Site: saxony
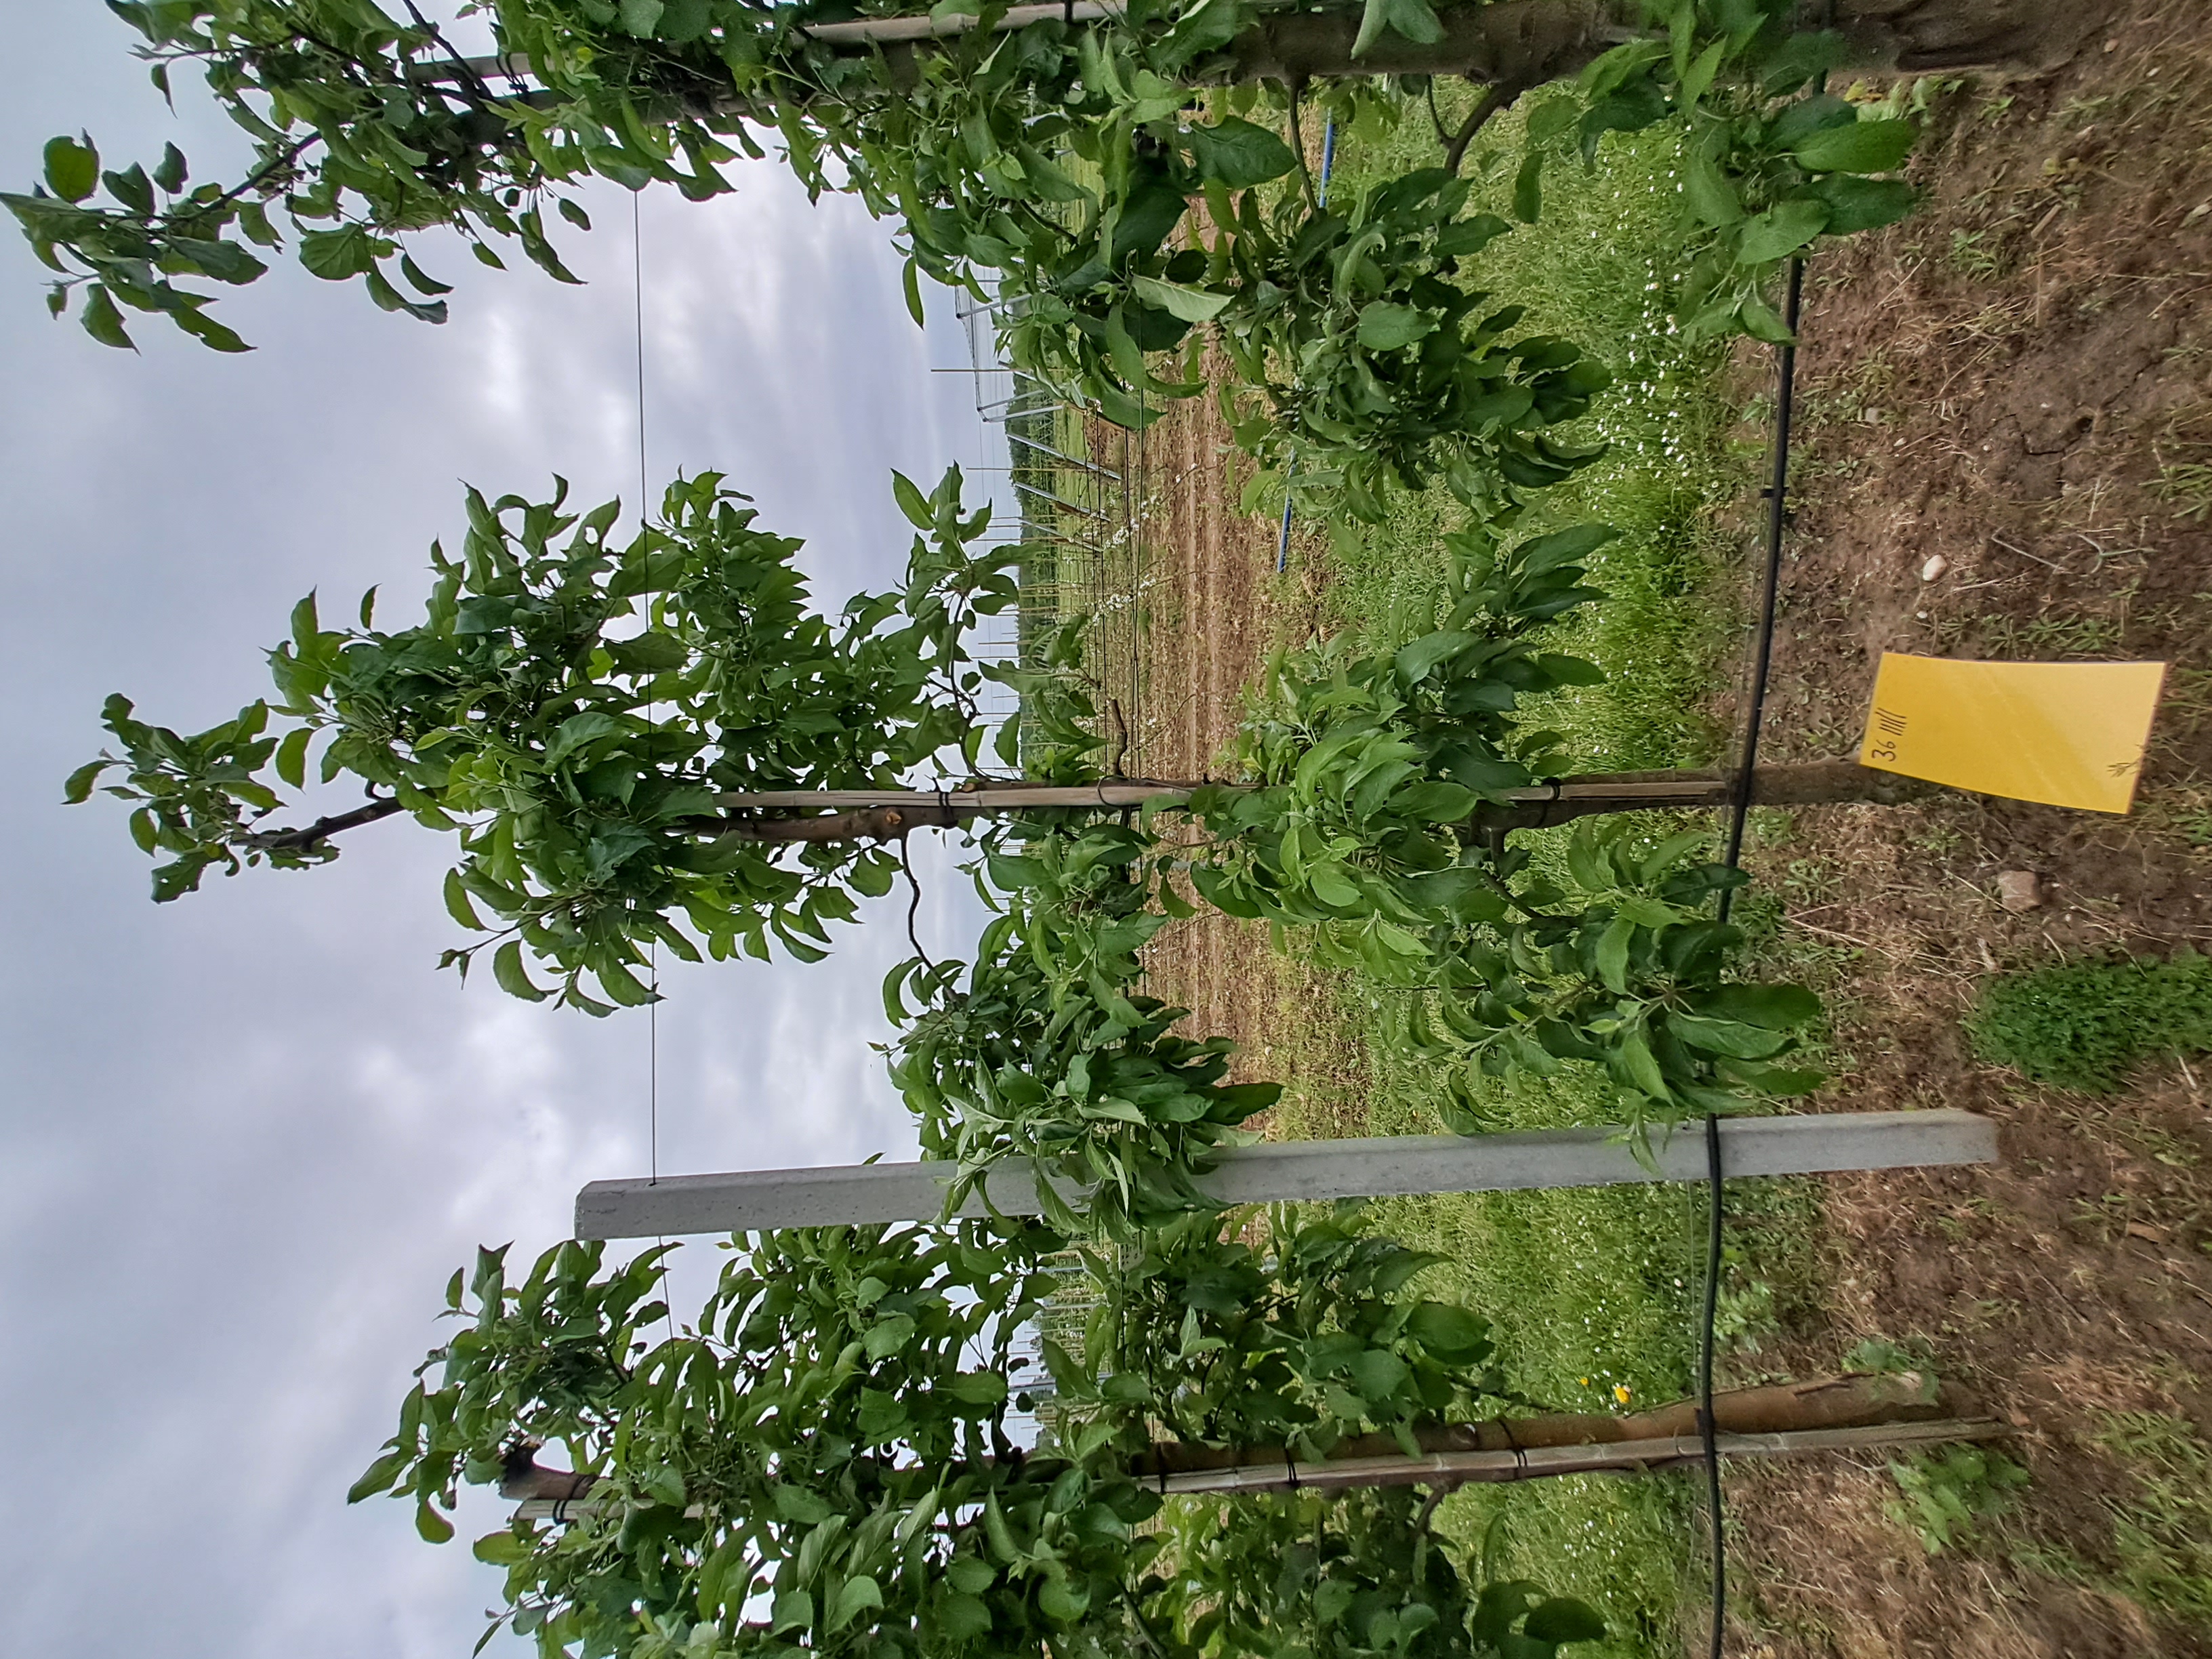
Growth stage (BBCH 71/72): Development of fruit